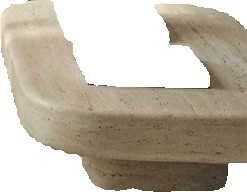
Surface category: table